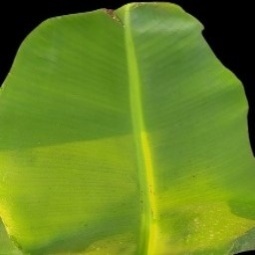
Label: Healthy